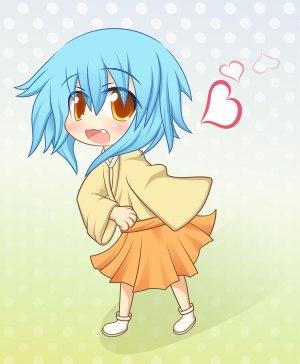
Chibi est un mot japonais qui définit une petite personne, un bébé ou un enfant. Il peut avoir un sens très différent lorsqu'il est adressé à un majeur. Le terme comparable en français est avorton ou nain.